Oleg Ryaskov

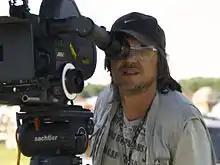

Oleg Ryaskov is a director, screenwriter, and producer. He was born in Moscow into a family of engineers. Oleg Ryaskov studied at Moscow architecture University. During his studies, he began to work in cinema and TV. His career began with Vladislav Listyev in the TV show TEMA. In 1992 he made the TV Show "Nostalgie". He worked as a chief director of the TV channel Stolica, then chief Director at the morning channel TV6, conducted a survey as directed more than 20 ballet performances in the theater of Stanislavsky and Nemirovich Danchenko. A supervised cycle of documentary films Mysteries of the Century channel 1 (Russia). From 2002 Oleg Ryaskov specializes in historical movies. The most famous of his movies is "The Sovereign's Servant", shown in more than 20 countries and has participated in international festivals in presenting his films in Italy, Sweden, Holland, Russia.